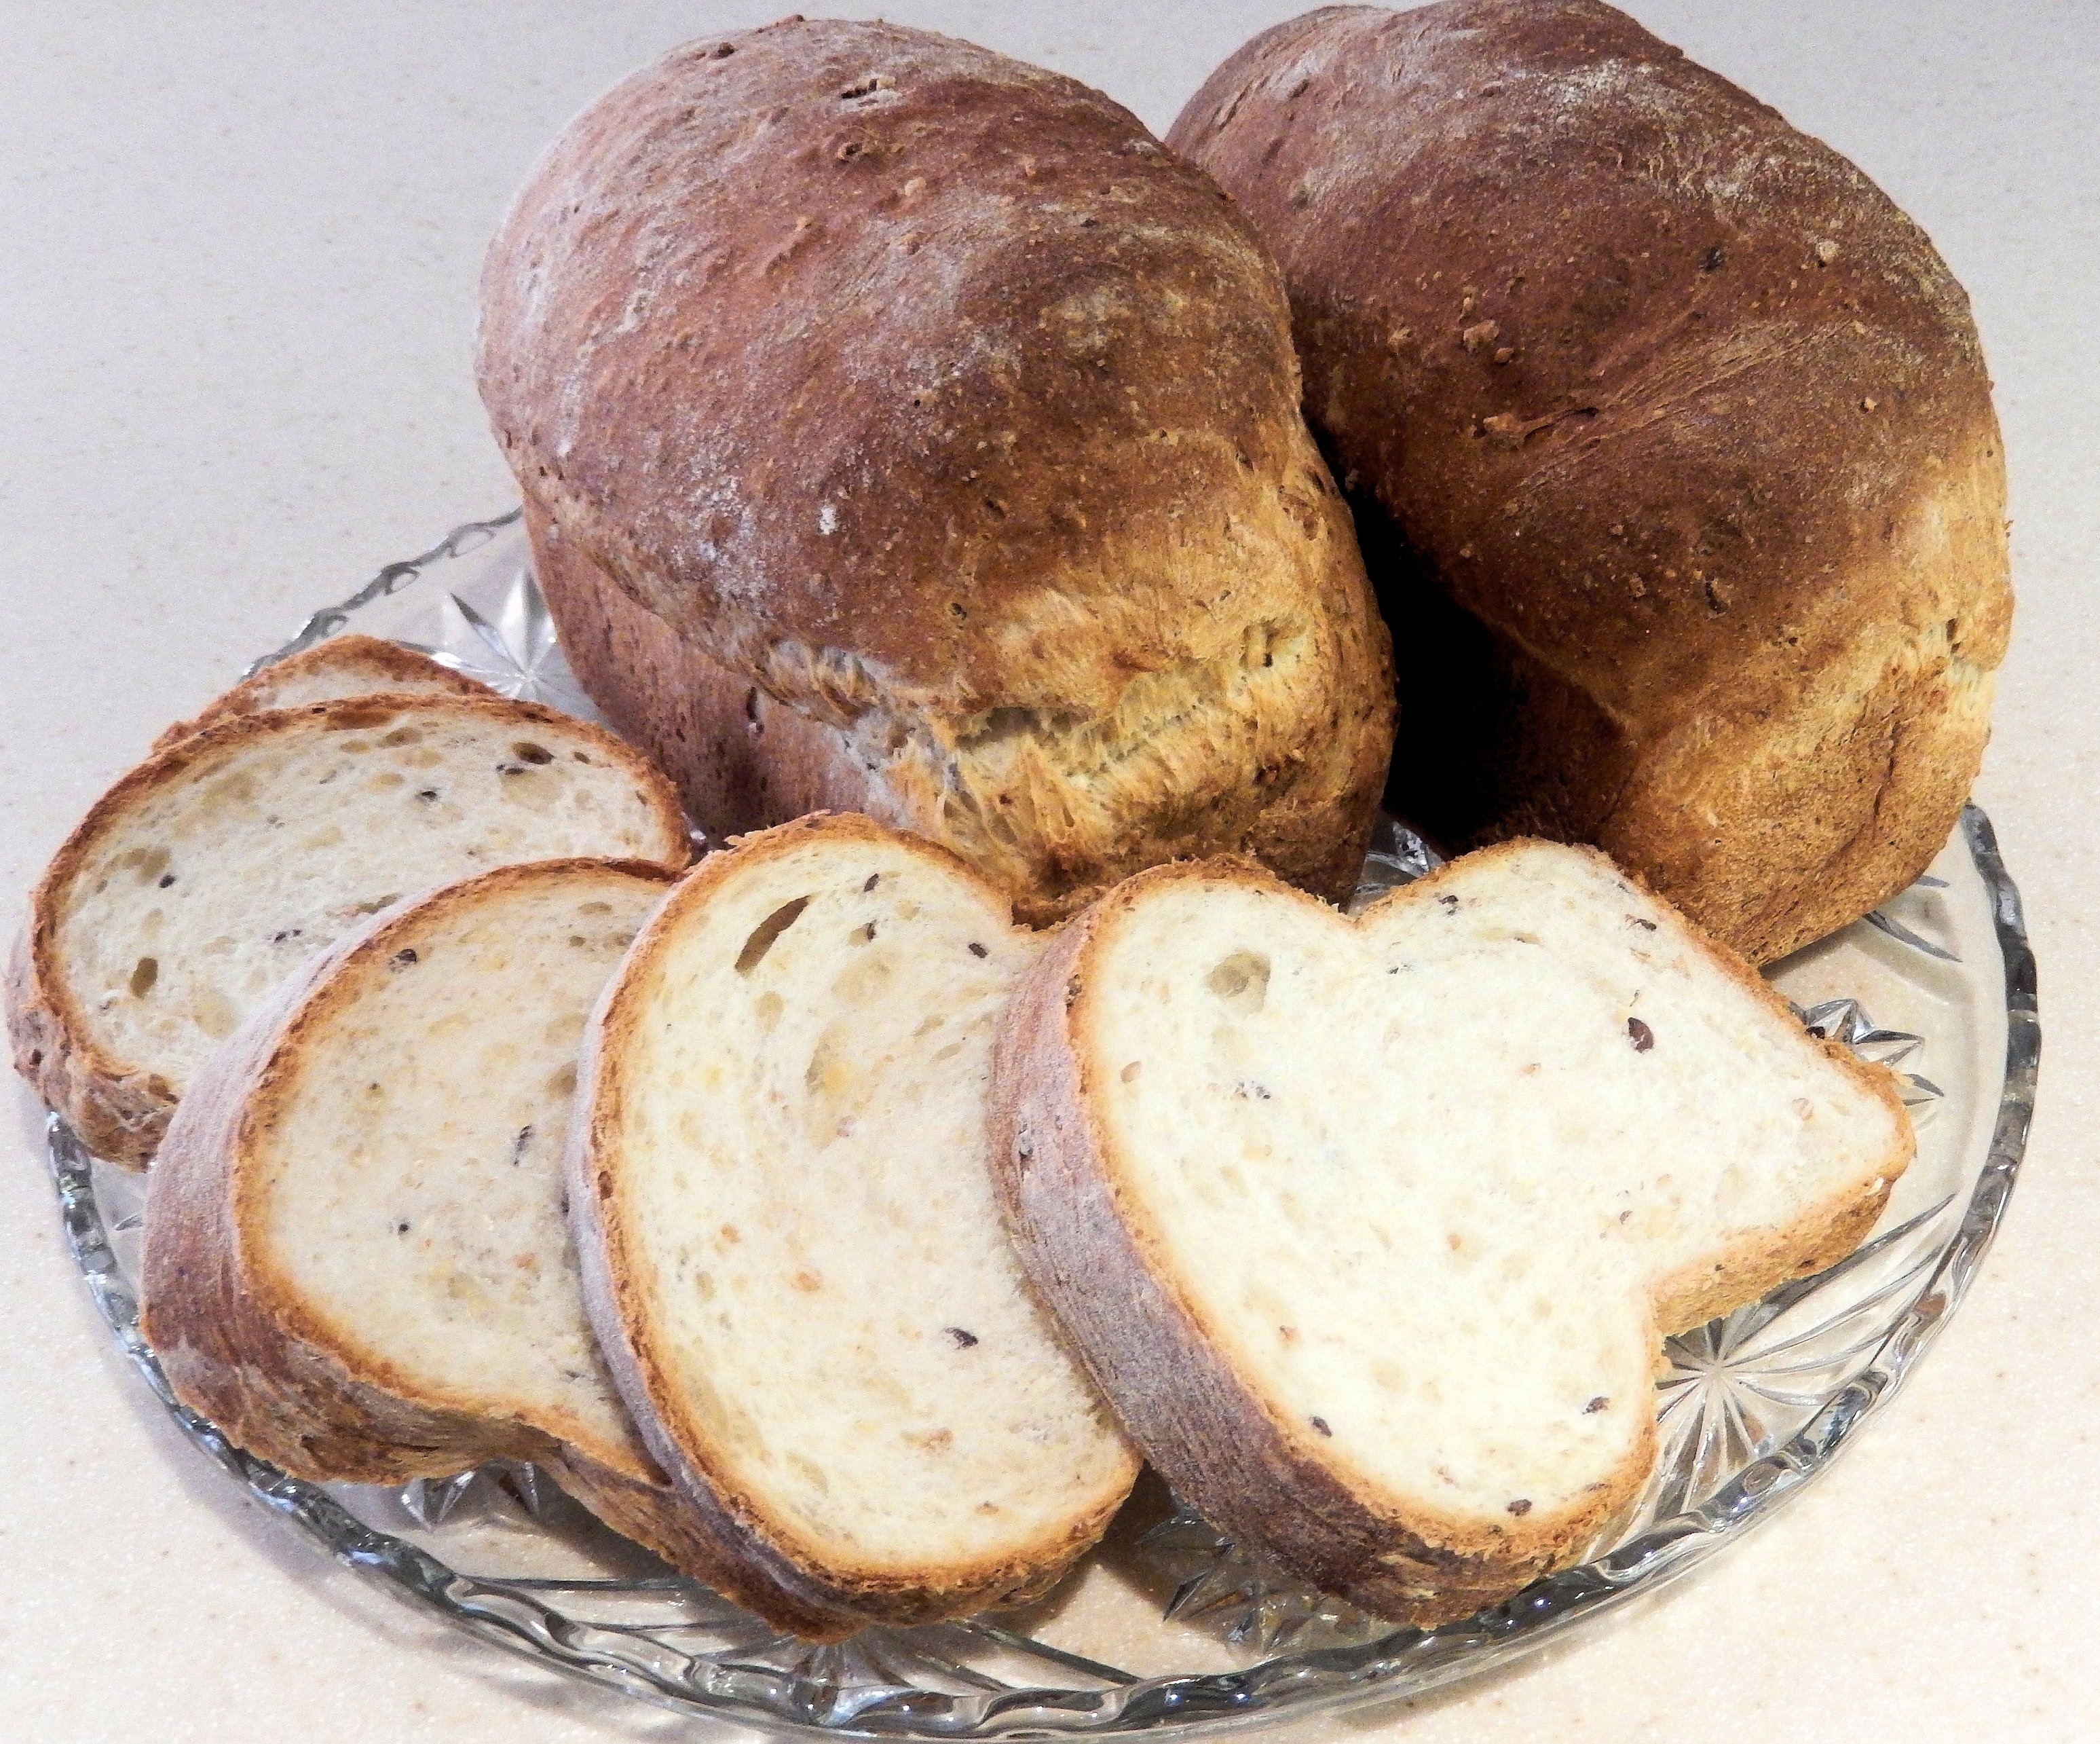
grain, dish, food, produce, vegetable, breakfast, baking, bread, slices, seeds, ciabatta, baked goods